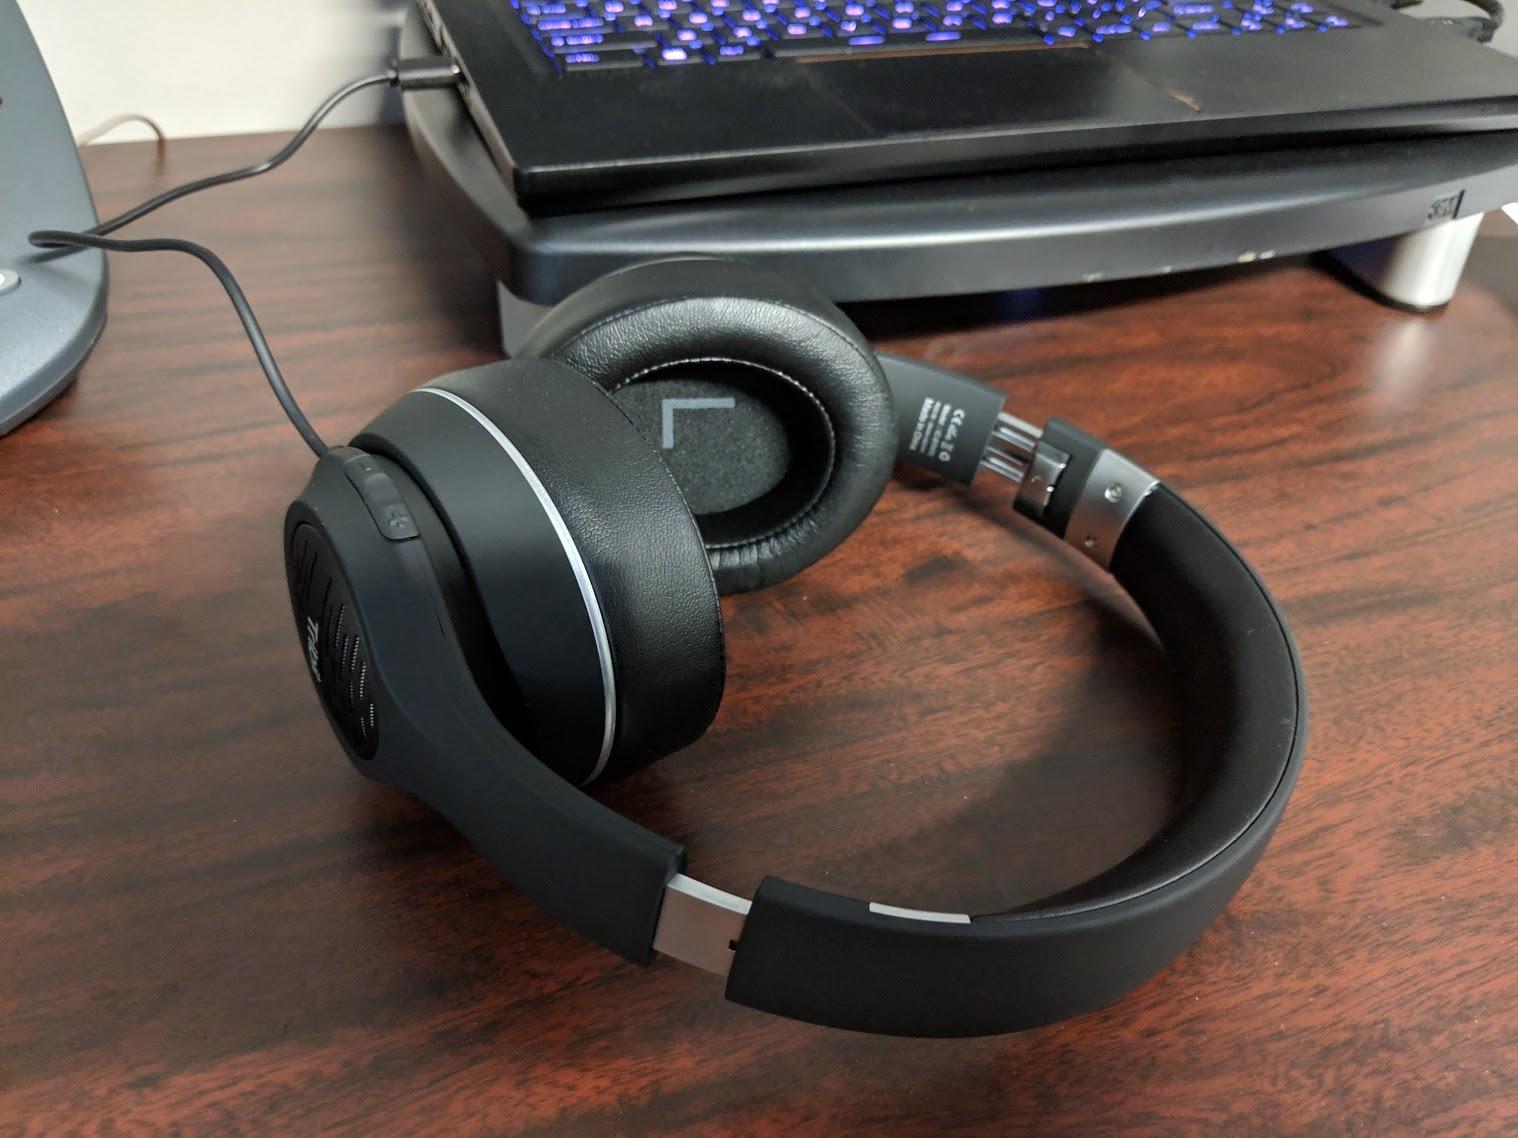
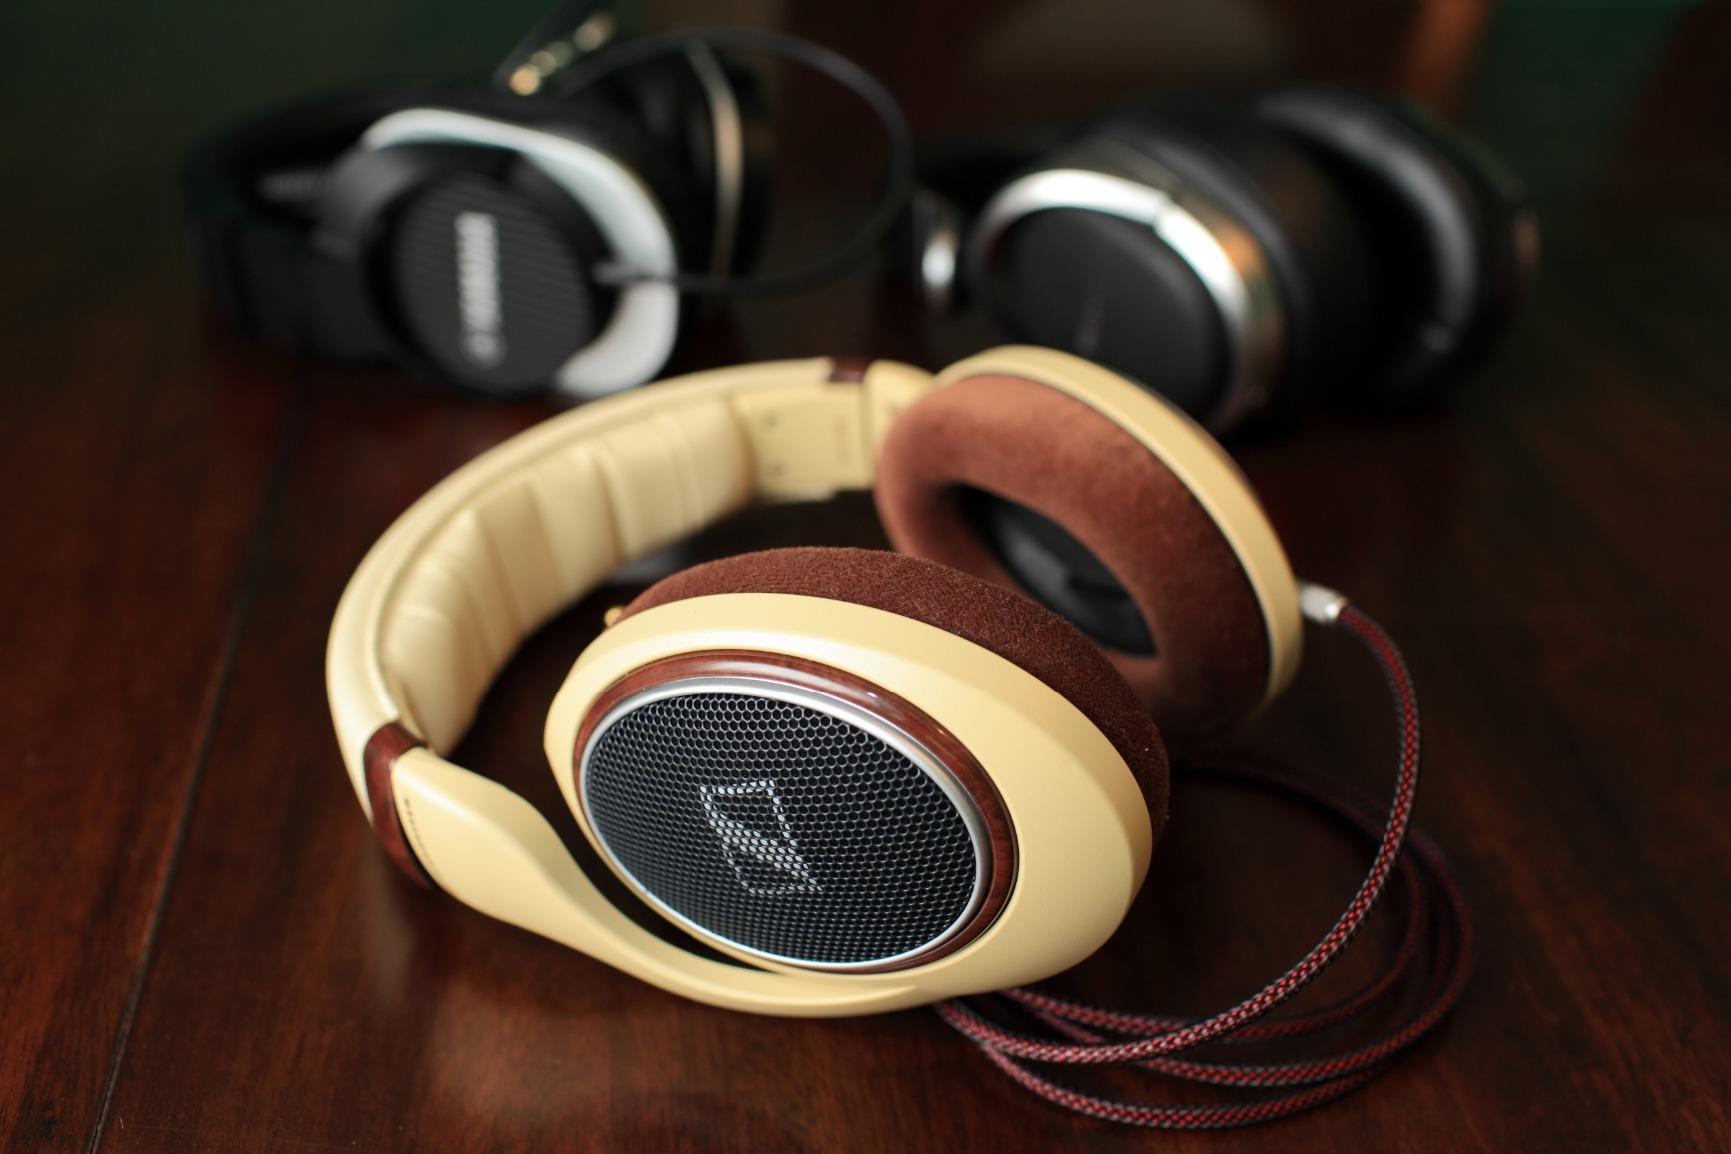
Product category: headphones
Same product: no